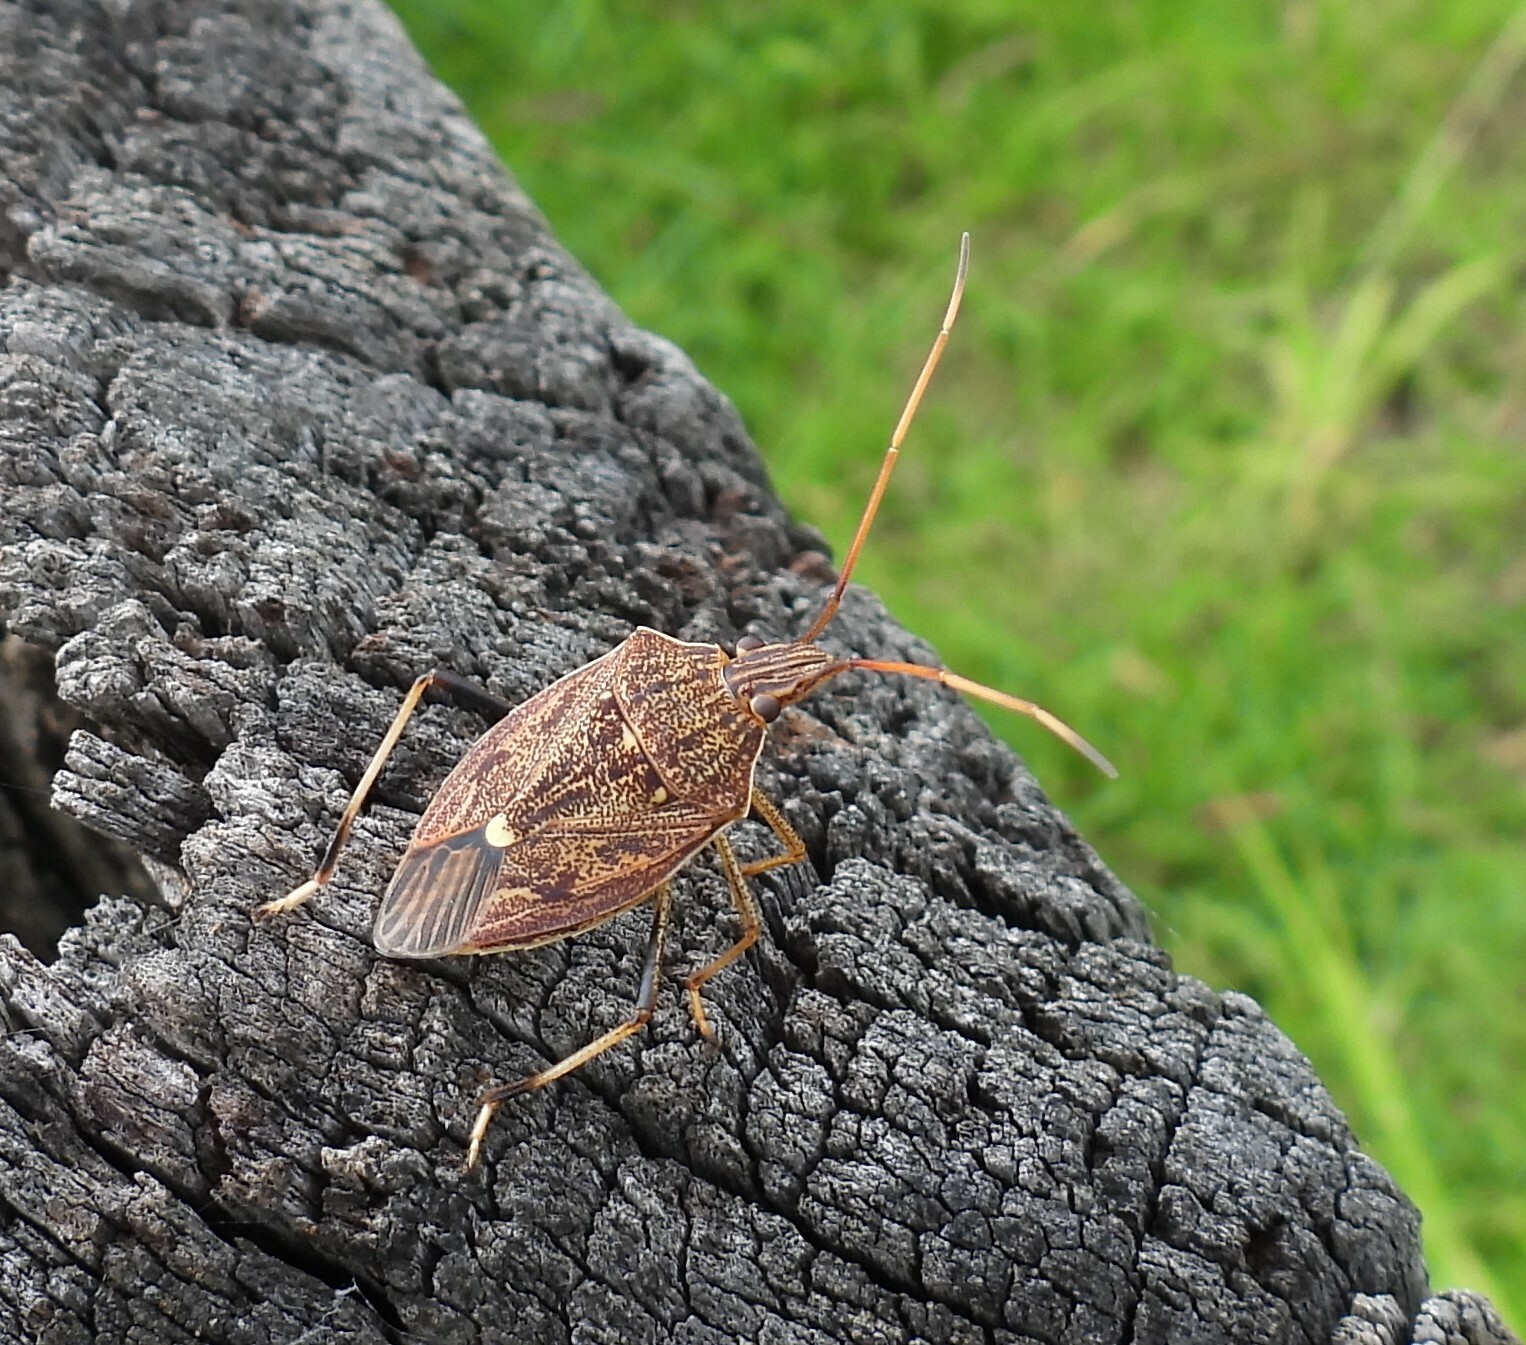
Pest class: stink_bug